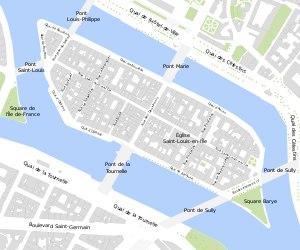
L’île Saint-Louis est une île située sur le fleuve de la Seine, en plein cœur de Paris, dans le 4ᵉ arrondissement, juste en amont de l’île de la Cité. L’île Saint-Louis comptait une population de 2 323 habitants au 1ᵉʳ janvier 2016. Les habitants de l’île Saint-Louis sont les Ludovisiens ou les Ludoviciens.